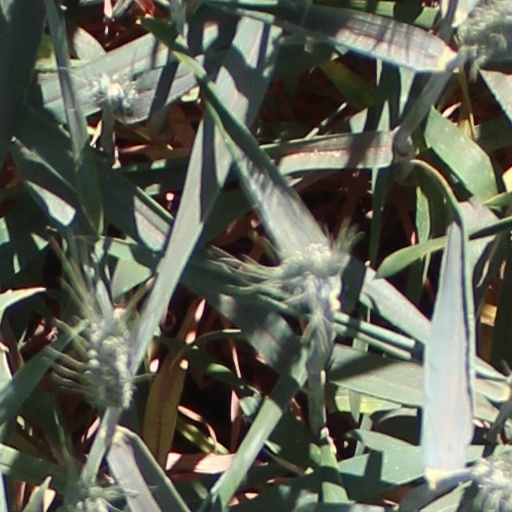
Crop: wheat